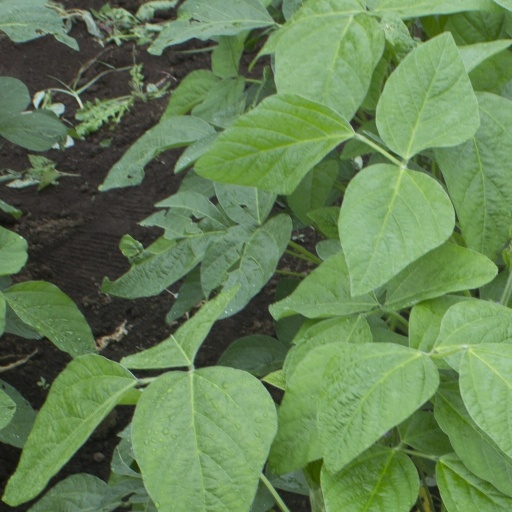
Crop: soybean